Girton College, Cambridge

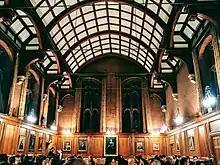
The Great Hall is of Victorian design featuring wood panelling and dominating arched windows

In the following year, Caroline Croom Robertson joined the management team as secretary to reduce the load on Emily Davies. In 1884, Hospital Wing was completed, and Orchard Wing, Stanley Library and the Old Kitchens added. At that time, Girton had 80 students. By 1902, Tower Wing, Chapel Wing and Woodlands Wing as well as the Chapel and the Hall were finished, which allowed the college to accommodate 180 students.